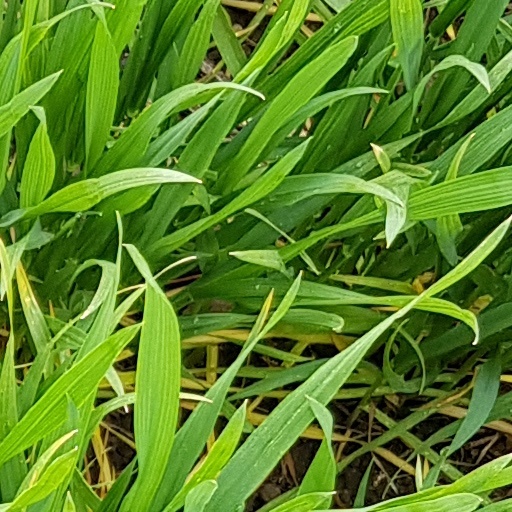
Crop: wheat